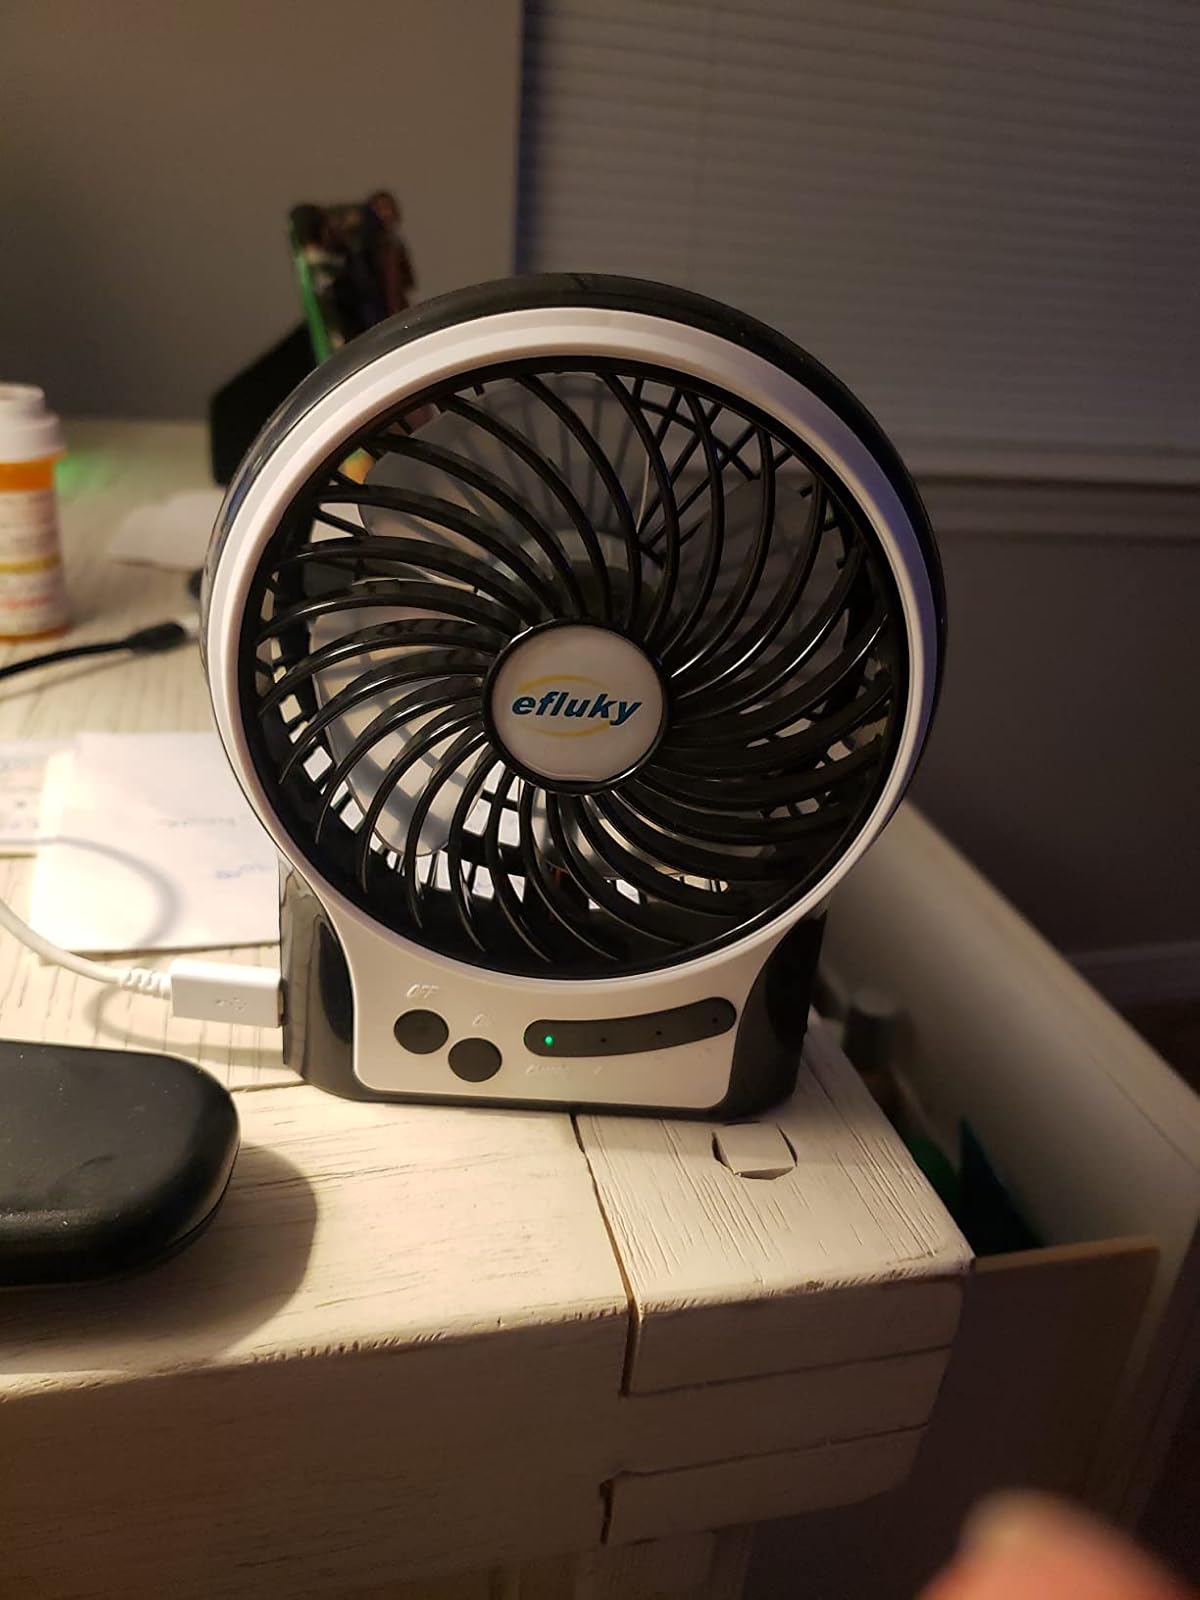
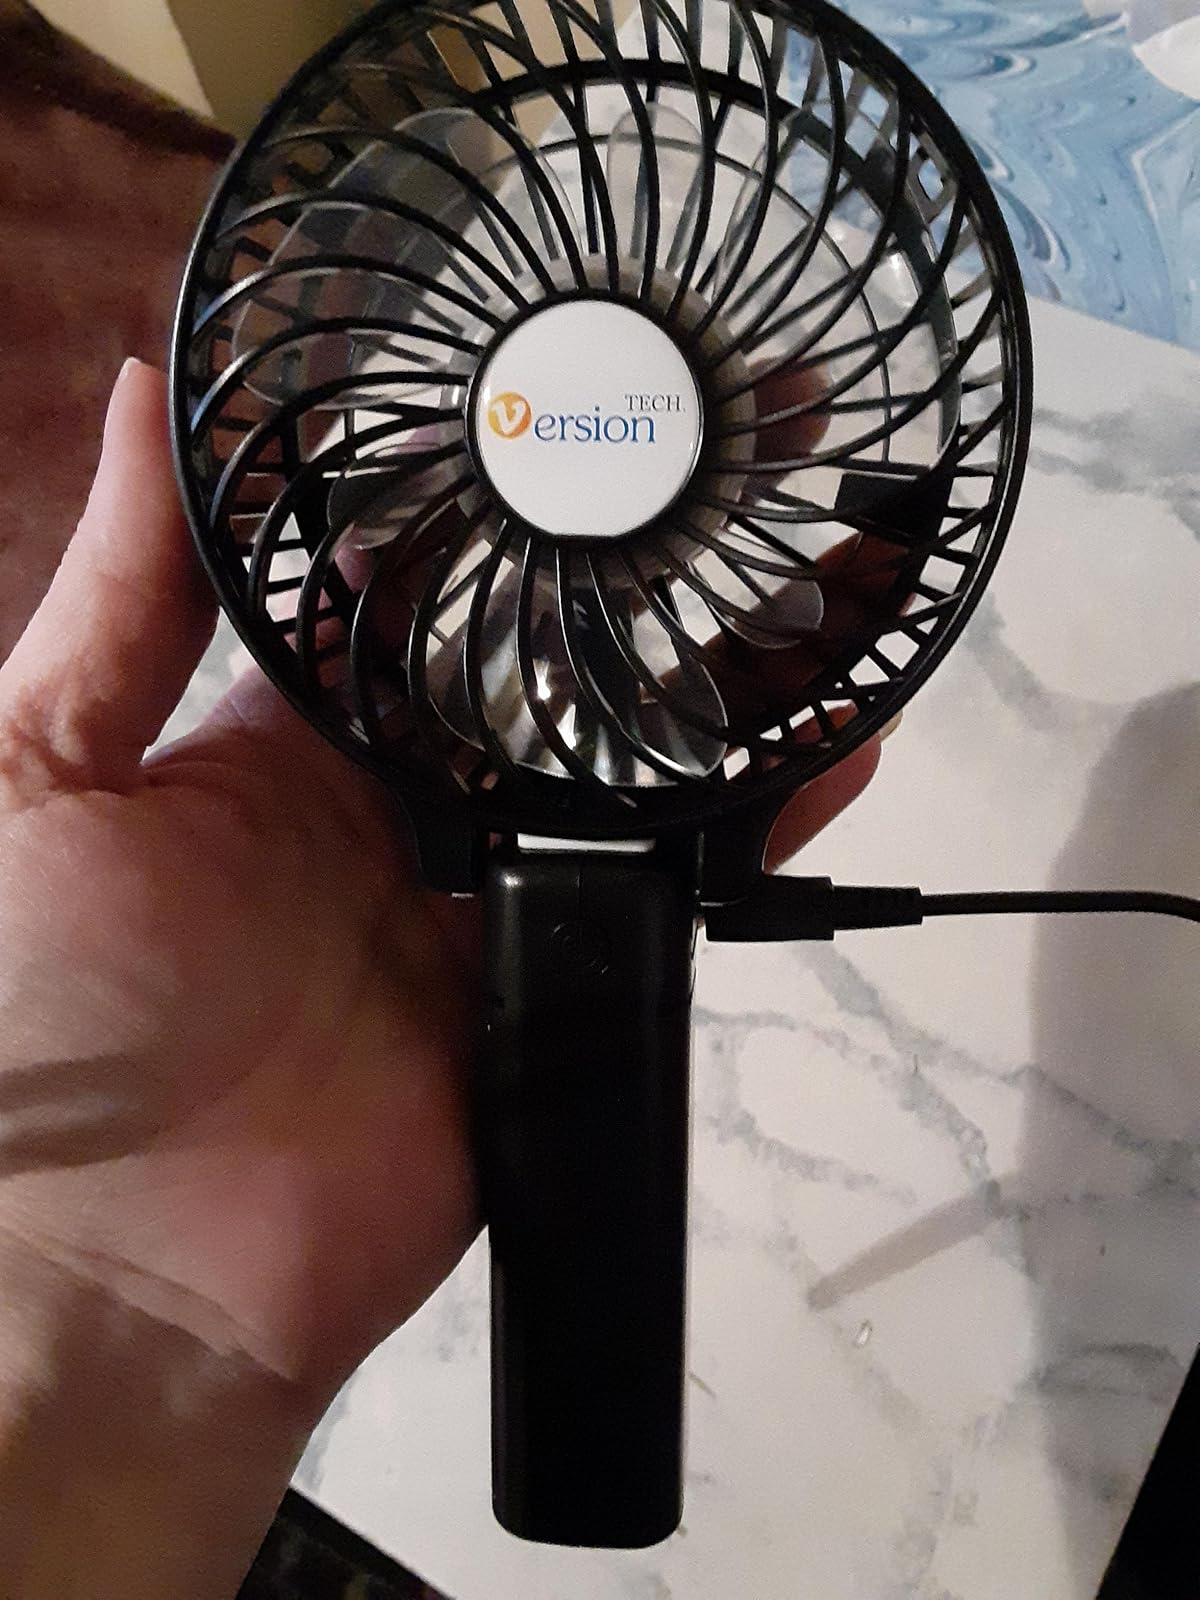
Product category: fan
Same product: no